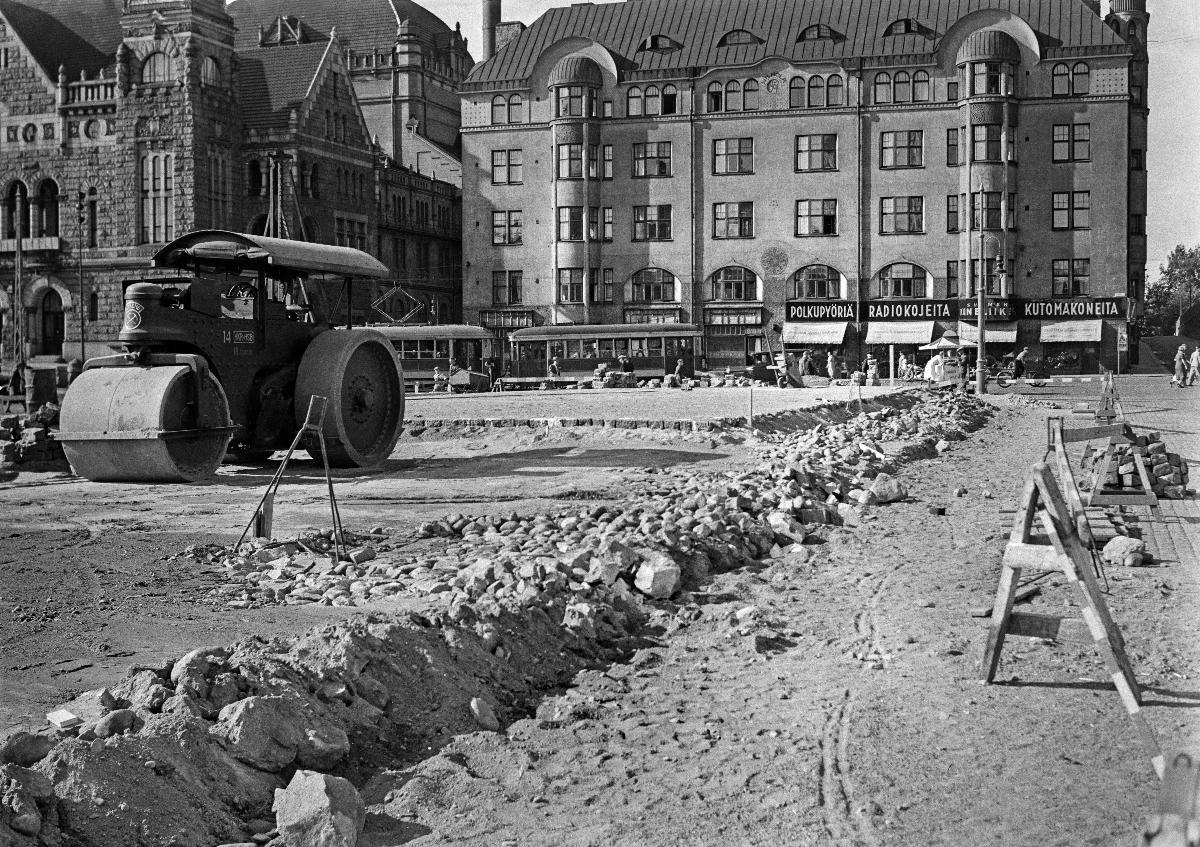
Katutöitä Helsingissä
Gatuarbeten i Helsingfors; Street construction work in Helsinki
sisällön kuvaus: Katutöitä Rautatientorilla Helsingissä elokuussa 1938. content description: Street construction on Railway Square in Helsinki August 1938. innehållsbeskrivning: Gatuarbeten på Järnvägstorget i Helsingfors augusti 1938.
Kuvaaja: Sundström, Hugo, kuvaaja
Vuosi: 1938
Paikka: Suomi, Uusimaa, Helsinki, Rautatientori
Aiheet: HBL; tietyöt; kadut; kaupungit (alueet); roadworks; streets; cities; construction; roadwork; vägarbeten; gator; gatubygge; städer